Epilepsy-intellectual disability in females

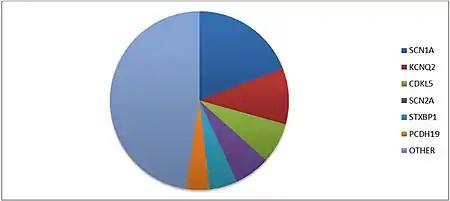
According to data collected by 2020, PCDH19 (orange) was among the six genes most involved in genetic epilepsies. From a review by Giovanni Battista Dell'Isola et al., 2021.

The National Institute of Health Office and Rare Disease Research characterizes PCDH19 gene-related epilepsy as a rare disorder. Rare diseases, by definition, are diseases that affect fewer than 200,000 people in the United States. Since the mutation associated with PCDH19 gene-related epilepsy was only recently identified in 2008, the true incidence of the disease is generally unknown.